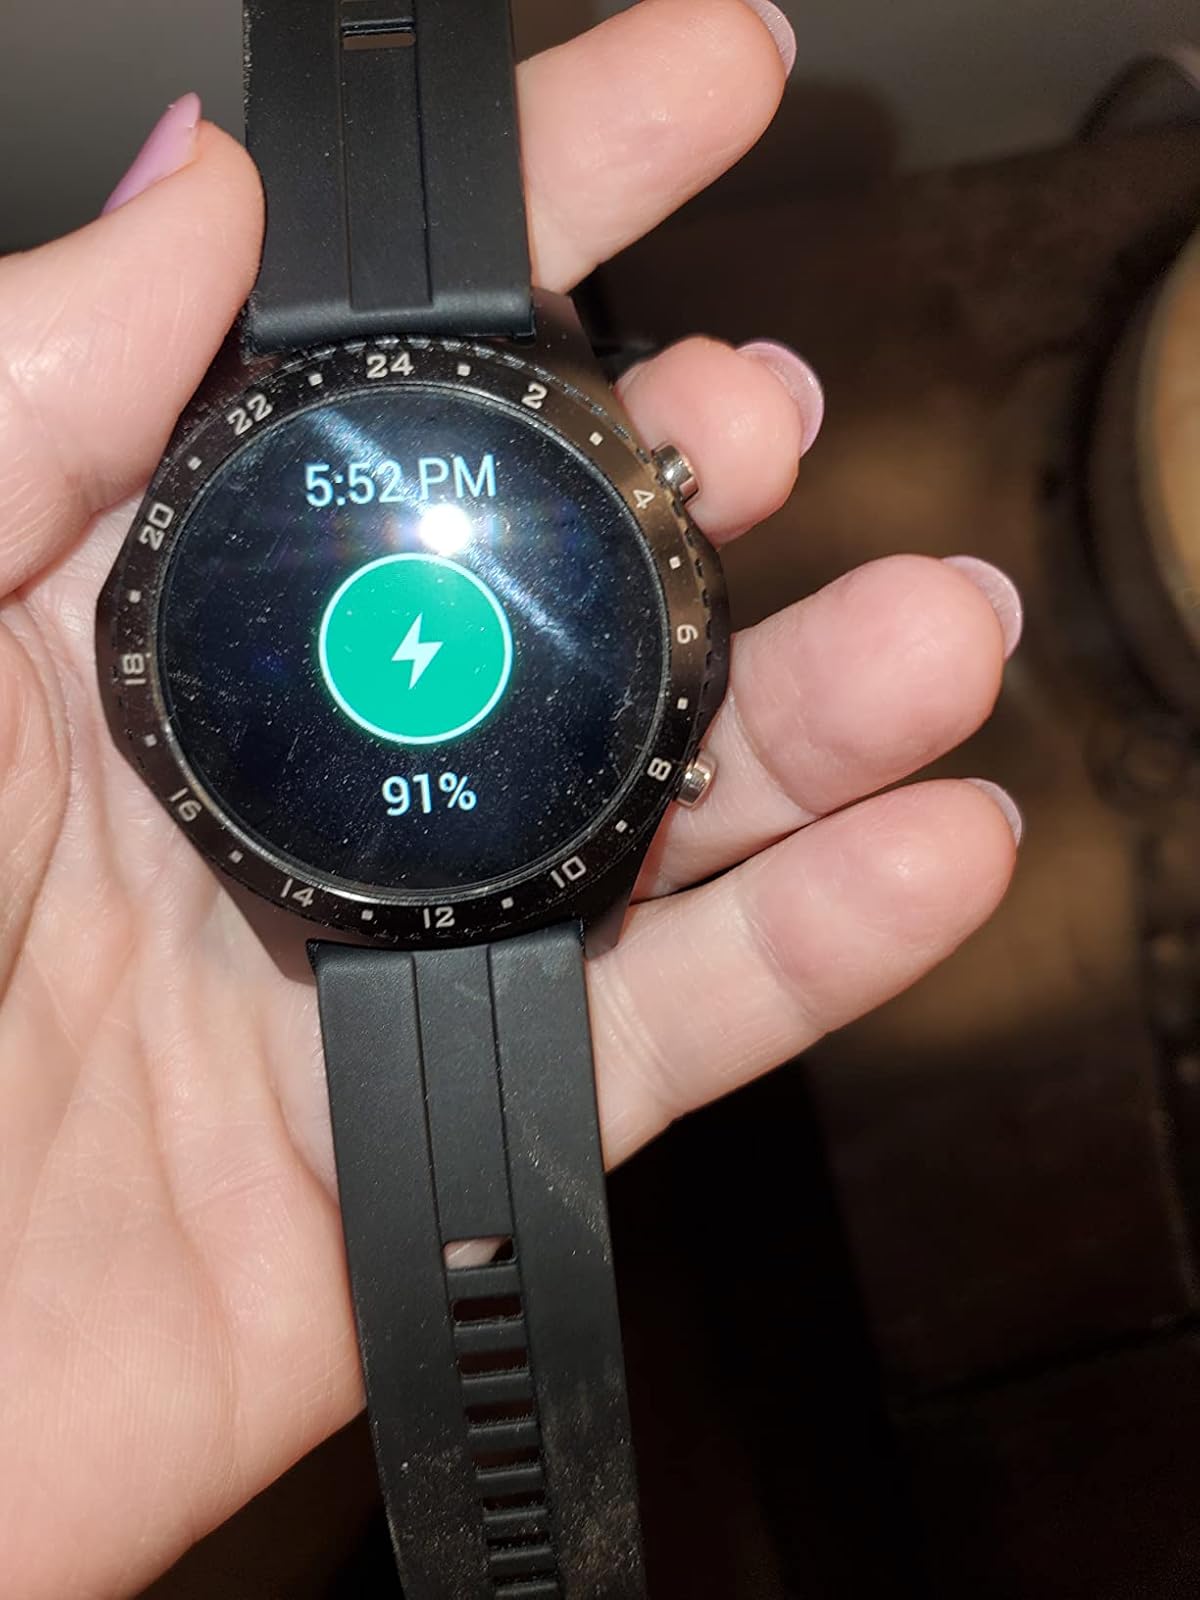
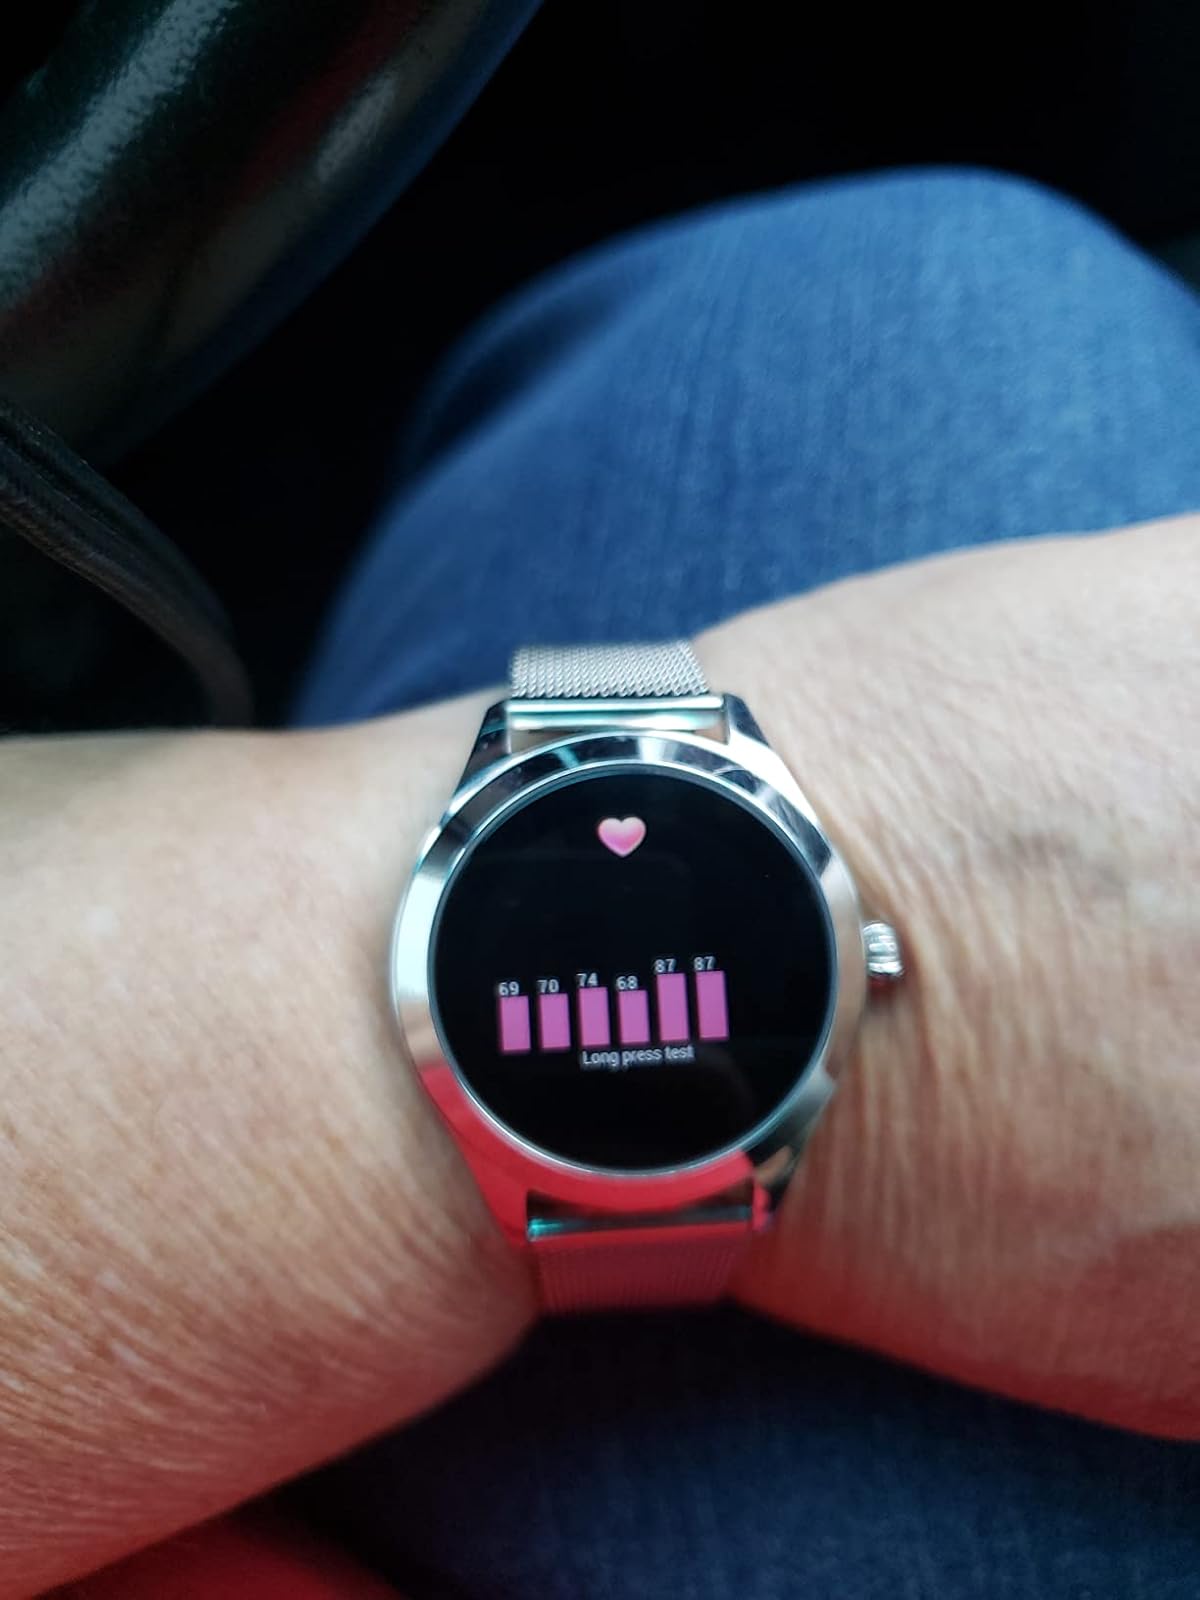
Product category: smartwatch
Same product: no